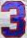
Number: 3